TAI Turna

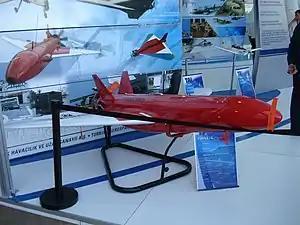
TAI Turna/G on display in 2007

TAI Turna is a turboprop-powered radio-controlled target drone introduced in 2001. Designed, developed and built by Turkish Aerospace Industries (TAI) and powered by an engine manufactured by Tusaş Engine Industries (TEI), the unmanned aerial vehicle (UAV) is in use by the Turkish Armed Forces in target tracking and gunnery firing exercises.